Māori protest movement

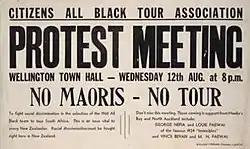
Early activism over the issue of sporting contacts with apartheid South Africa

New Zealand has a long history of sporting contact with South Africa, especially through rugby union. Until the 1970s this resulted in discrimination against Māori players, since the apartheid political system in South Africa for most of the twentieth century did not allow people of different races to play sport together, and therefore South African officials requested that Māori players not be included in sides which toured their country. Despite some of New Zealand's best players being Māori, this was agreed to, and Māori were excluded from tours of South Africa. Some Māori always objected to this, but it did not become a major issue until 1960, when there were several public protests at Māori exclusion from that year's tour. The protest group Halt All Racist Tours was formed in 1969. Although this was an issue in which Māori were central, and Māori were involved in the protests, the anti-tour movement was dominated by .